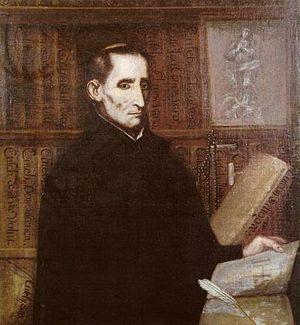
Juan Eusebio Nieremberg y Otin, né le 9 septembre 1595 à Madrid et y décédé le 2 avril 1658, était un prêtre jésuite espagnol, et naturaliste de renom.